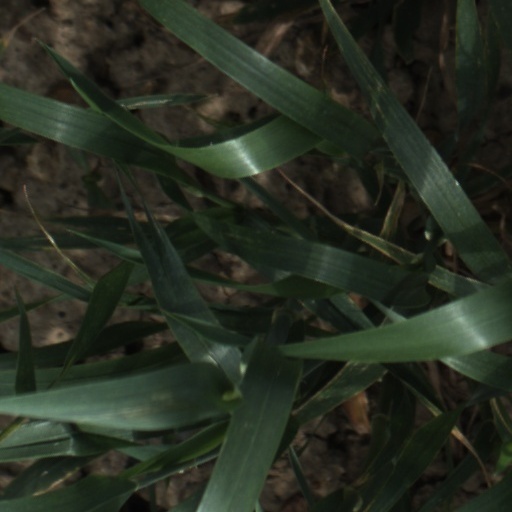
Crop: wheat